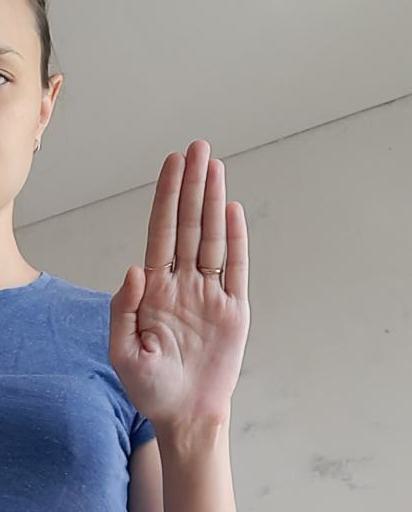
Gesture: stop